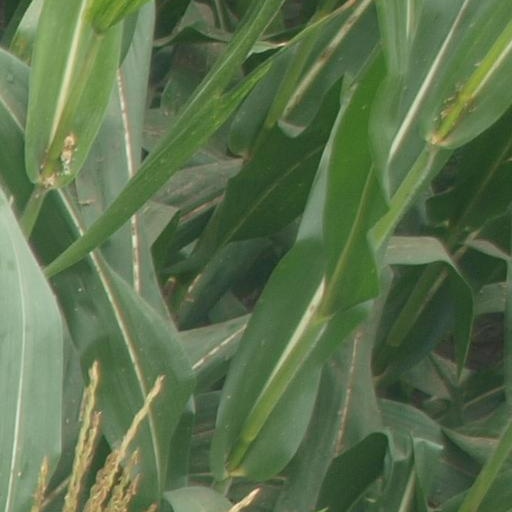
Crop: maize; corn